Afrodisiac (Brandy album)

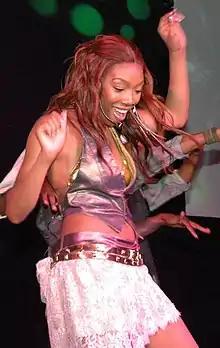
Brandy performing "Afrodisiac" in July 2004.

"Afrodisiac" was released in the United States on June 29, 2004 by Atlantic Records; its limited edition with three bonus tracks was released exclusively in France on October 18 by East West Records. Promotion for "Afrodisiac" first began with a massive media event in Montego Bay, Jamaica, where the album was previewed to a hand-picked list of journalists at a press launch held in the Royal Pavilion of the Half Moon Hotel. Promotional touring for the album started on May 23, 2004 with a series major national television appearances, highlighted by performances on "The Tonight Show with Jay Leno" on July 13, NBC's "Today" show as part of their outdoor "Toyota Concert Series" on July 16, and ABC's "The View" on July 19. Brandy also performed on both CBS's "The Late Late Show" and the syndicated "On-Air with Ryan Seacrest" on July 14. Outside the United States, she made appearances on "Top of the Pops" and "Anke Late Night", where she performed a rendition of Whitney Houston's "One Moment in Time" in the form of a coffee commercial.